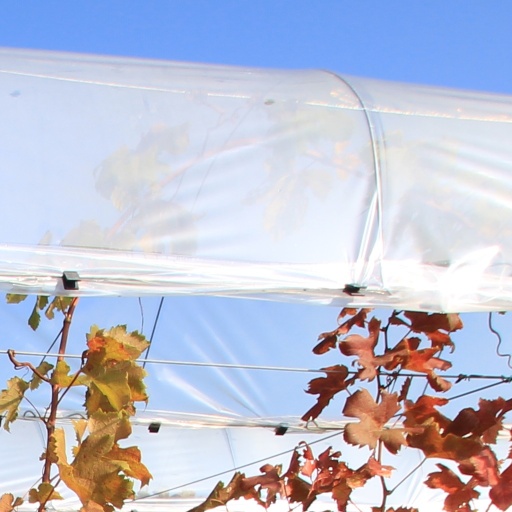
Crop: grape